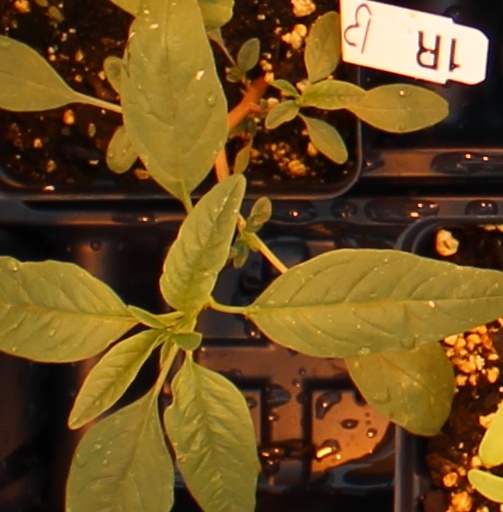
Label: Waterhemp